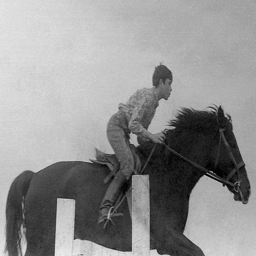
A young boy riding a horse with a saddle on it's back
A black and white photo of a young man riding a horse.
A boy rides on a horse going fast.
A boy uses the stirrups while going horseback riding.
A boy is riding on a horse that is galloping